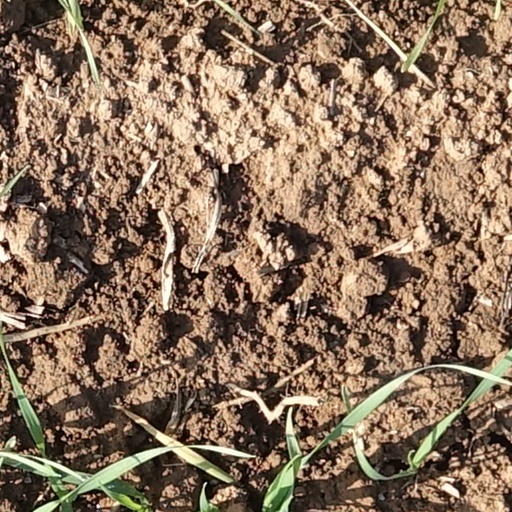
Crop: wheat